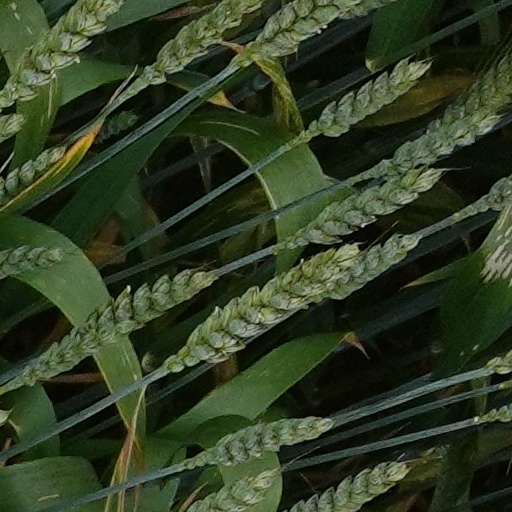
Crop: wheat